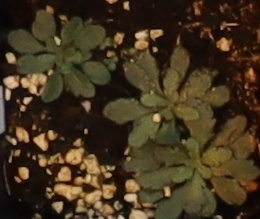
Label: Horseweed